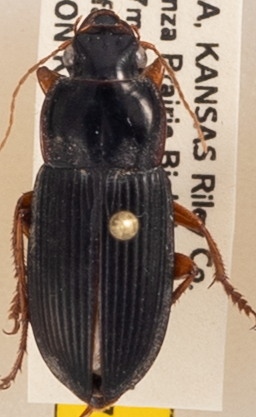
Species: Harpalus pensylvanicus
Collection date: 2019-08-28
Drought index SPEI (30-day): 2.09
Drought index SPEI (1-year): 1.69
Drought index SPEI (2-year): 0.8